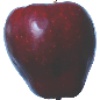
Label: red_delicious_apple